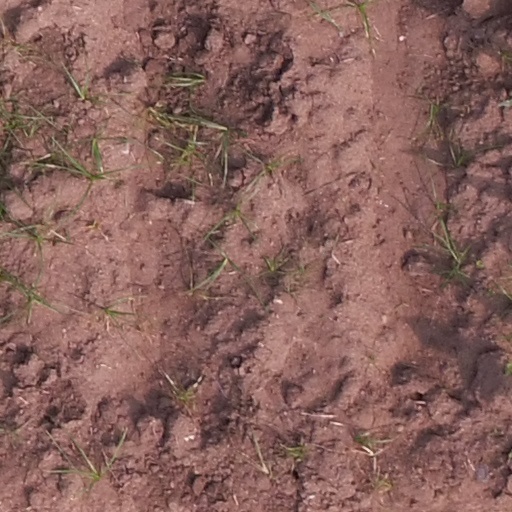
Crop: maize; corn